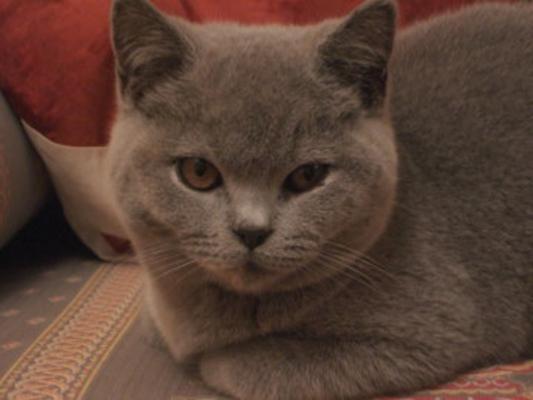
British Shorthair